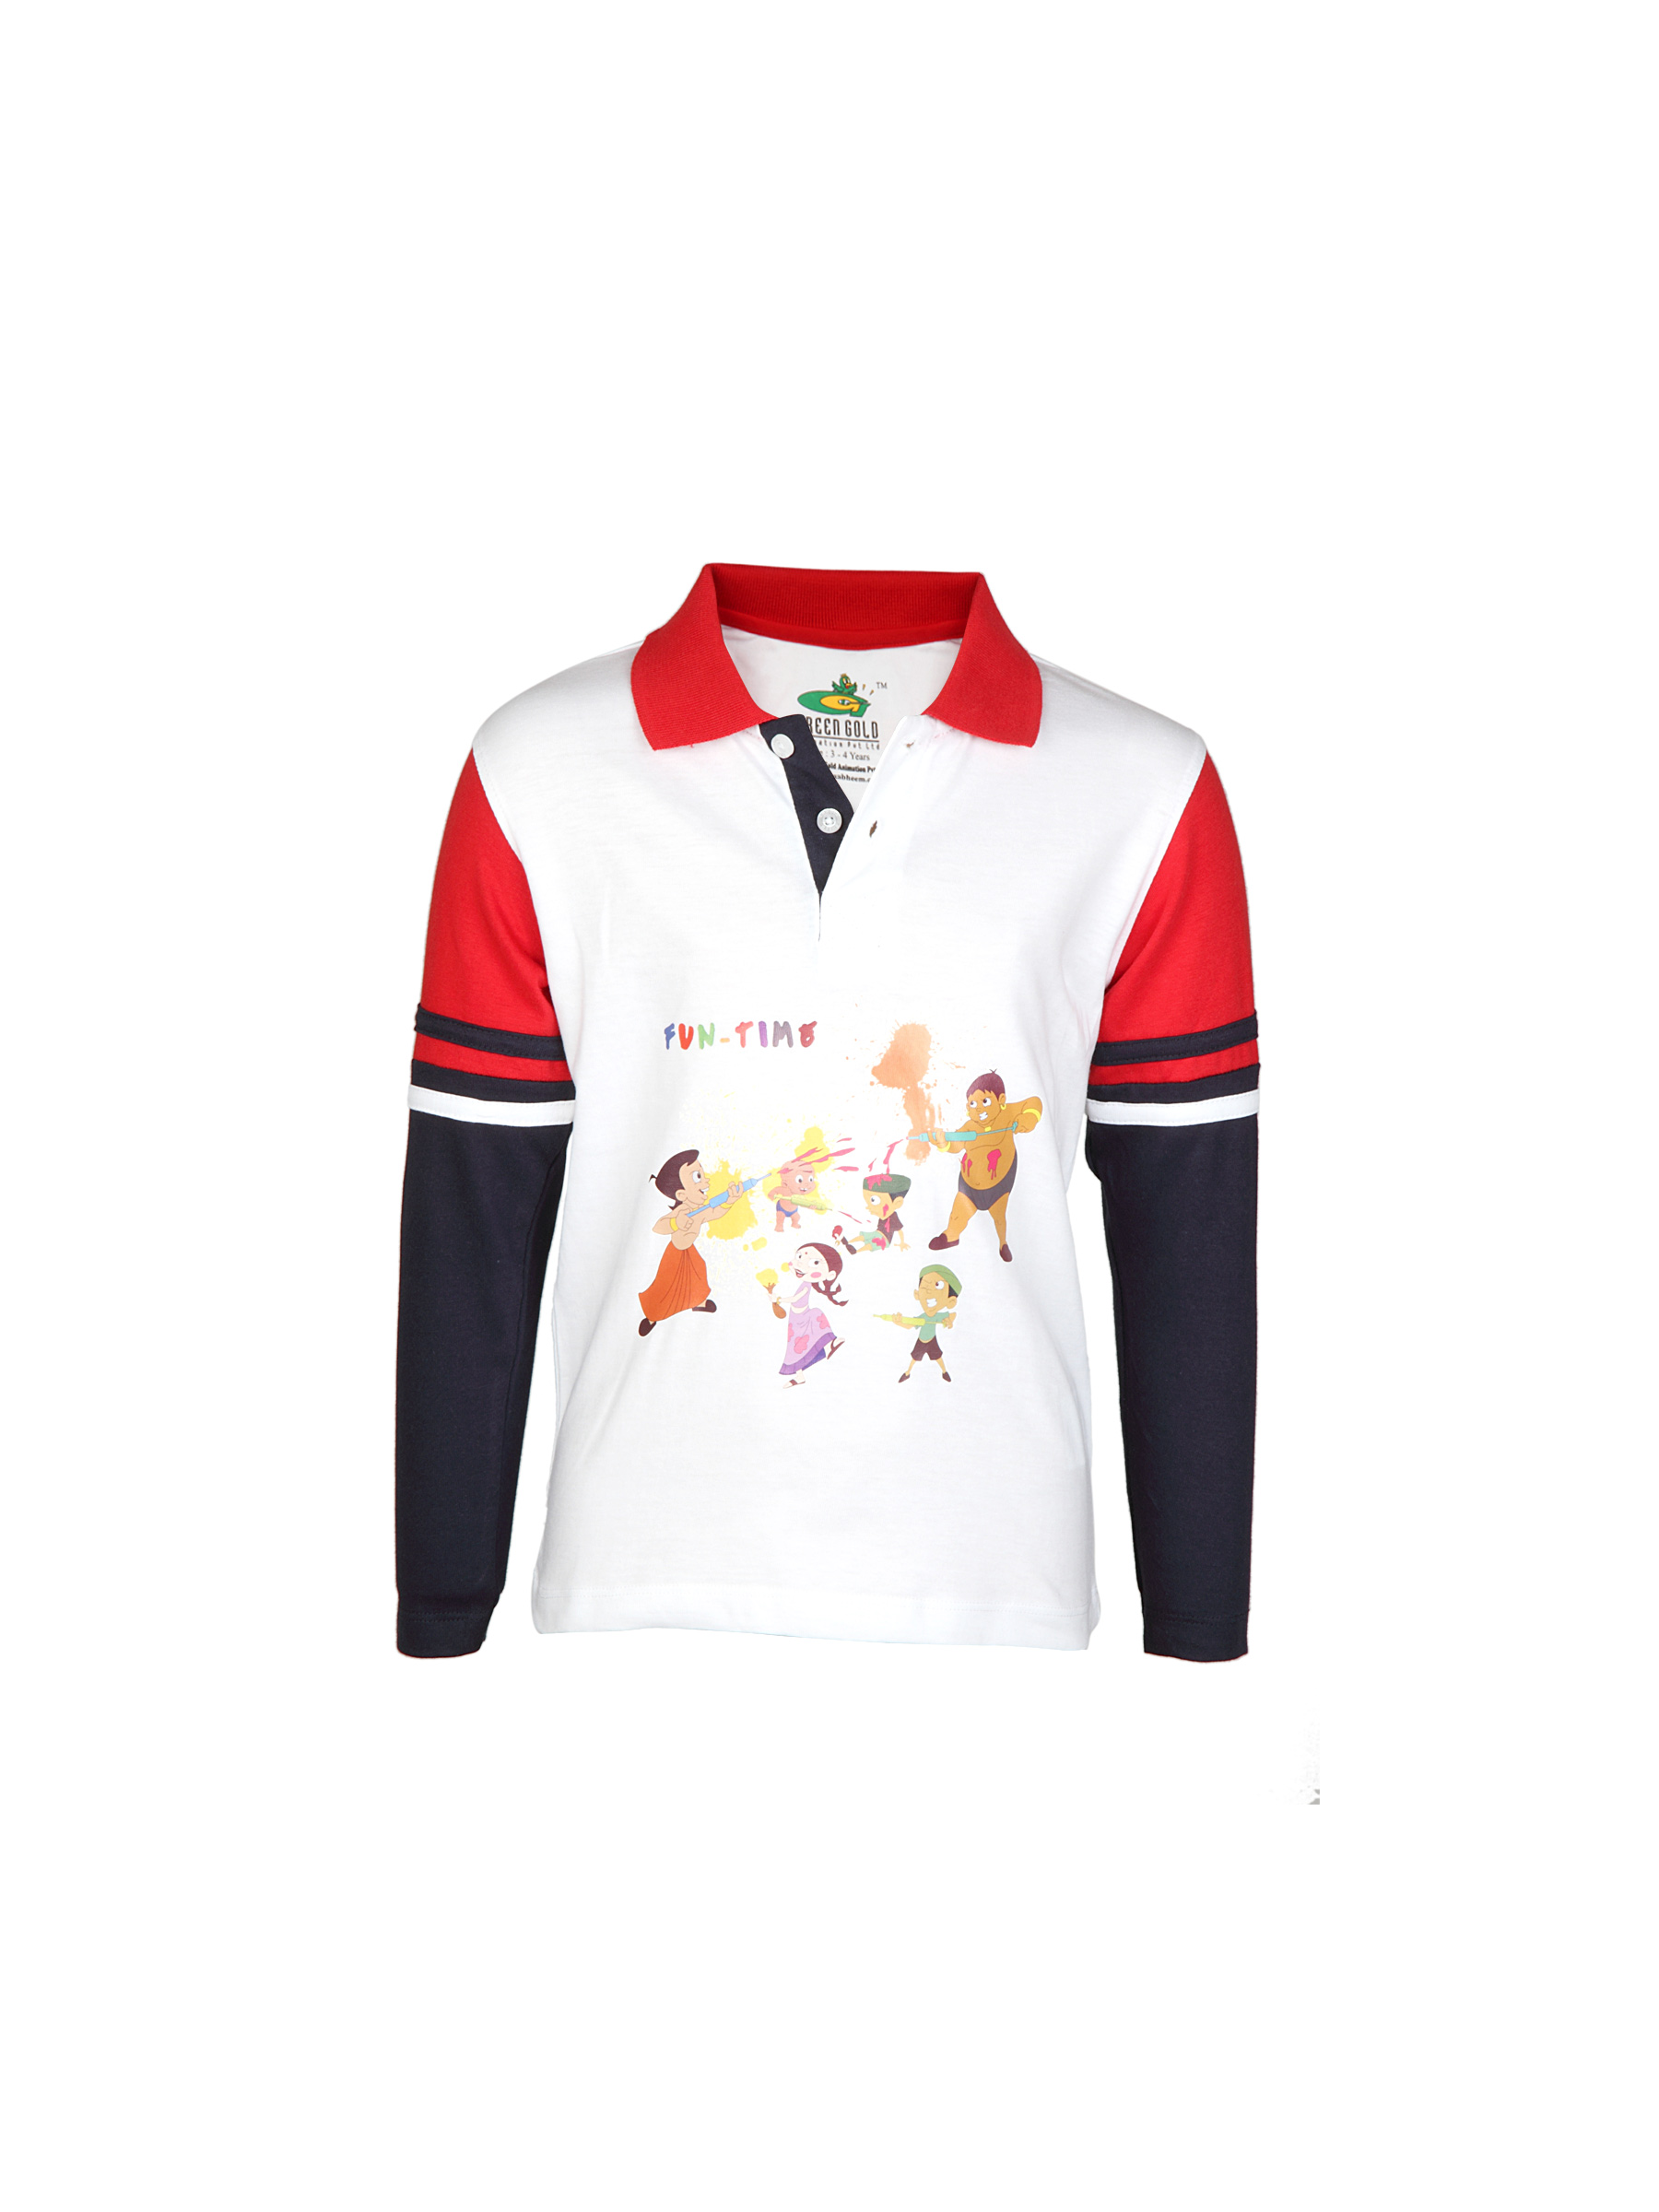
Chhota Bheem Kids Boys Holi Hai White T-shirt
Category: Apparel / Topwear / Tshirts
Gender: Boys
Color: White
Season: Fall 2011
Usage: Casual